Eoplatax

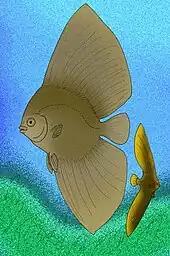
Reconstruction of "E. papillio"

It was initially described as "Chaetodon papilio" by Volta (1796) before being moved to "Platax" by Agassiz (1835). Due to its differences from "Platax", it was moved to its own genus, "Eoplatax", in 1969.